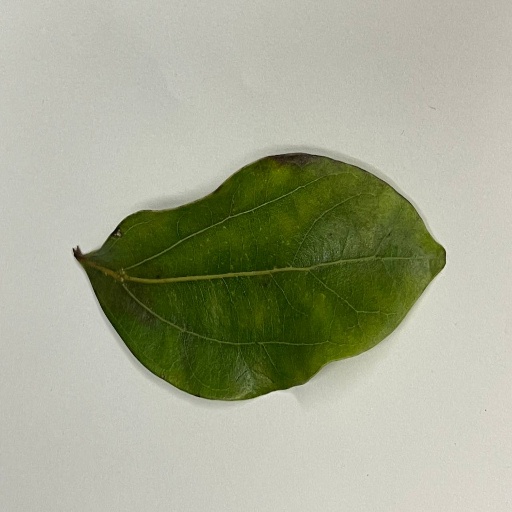
Species: Camphor
Leaf condition: Healthy Leaf